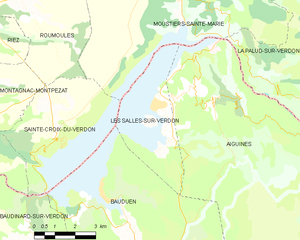
Carte des communes françaises Les Salles-sur-Verdon